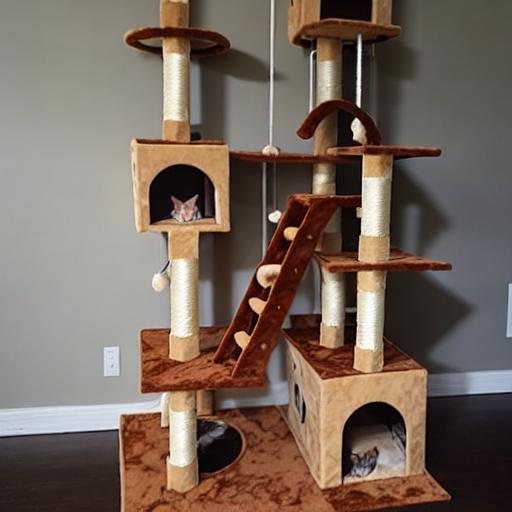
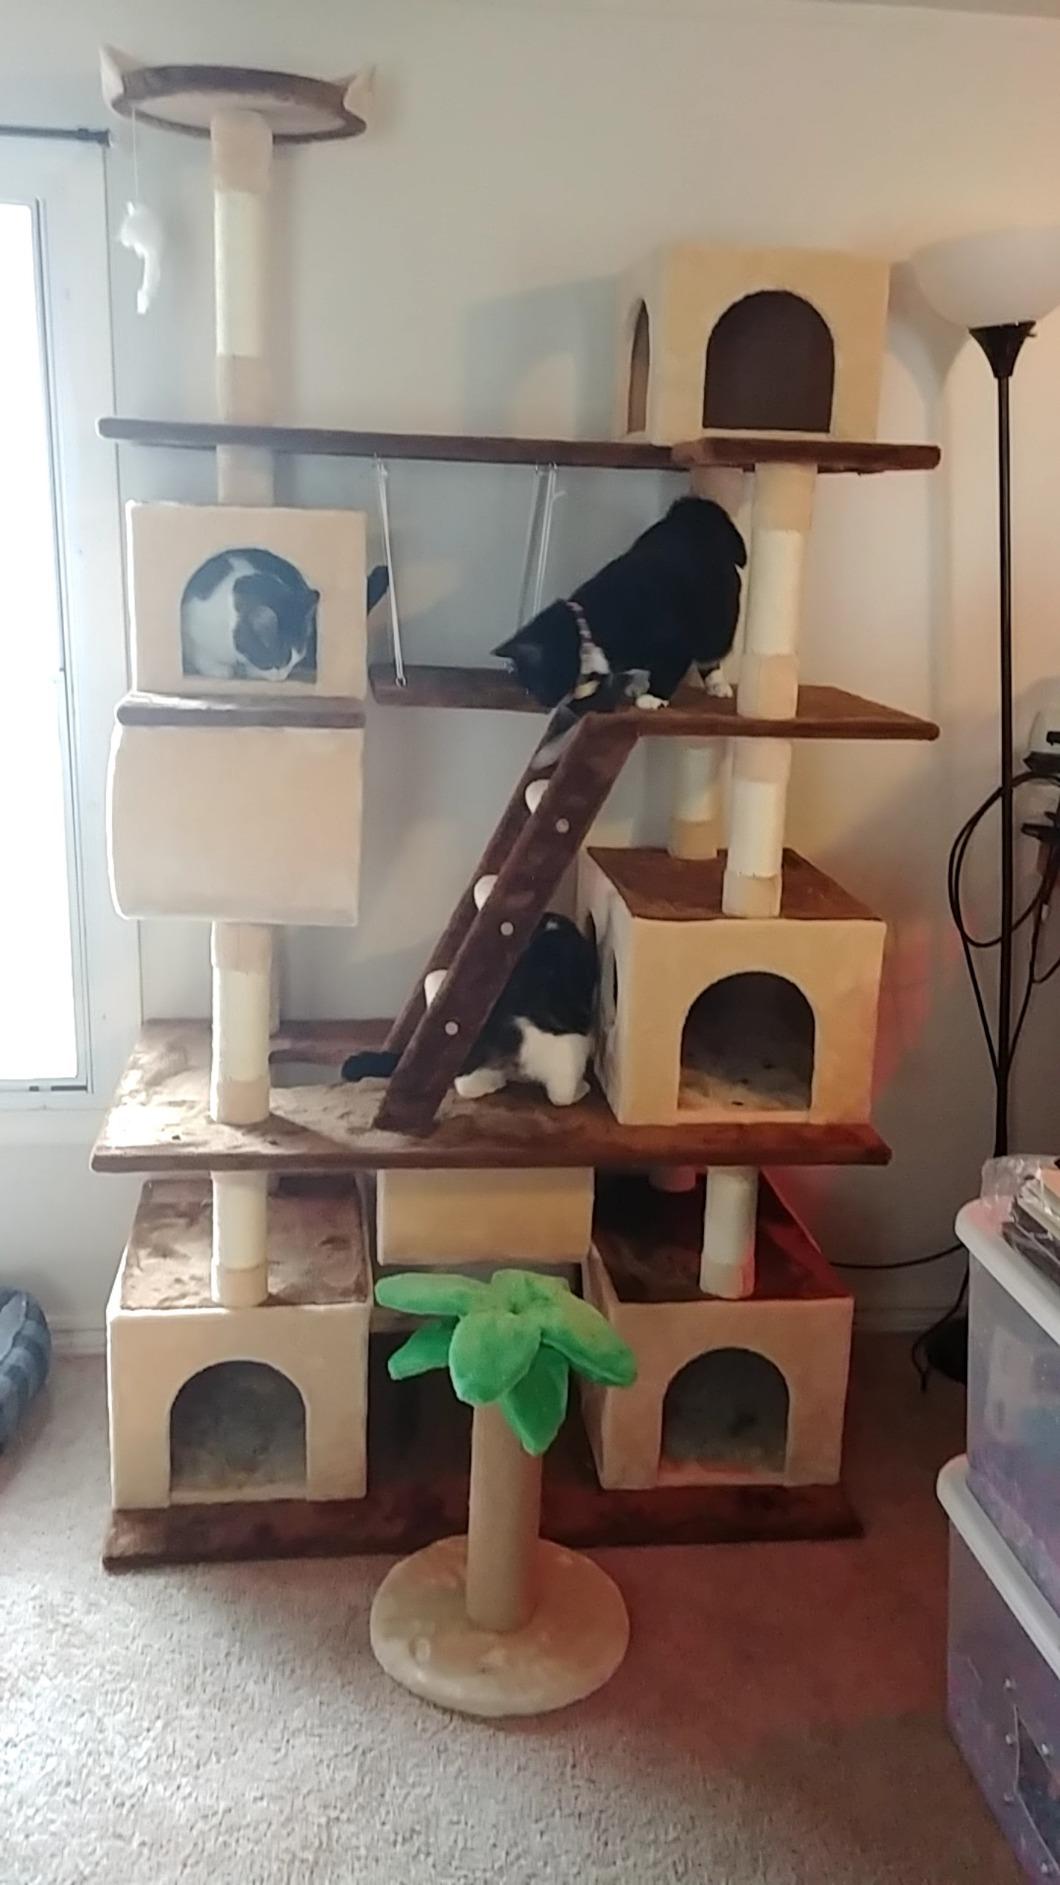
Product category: items_cat tree
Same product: no